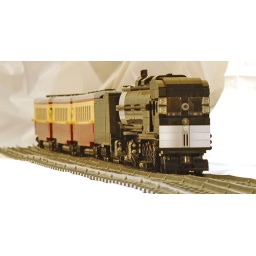
The Southern Pacific Cab Forward with two passenger cars and a dining car in tow.